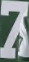
Number: 7